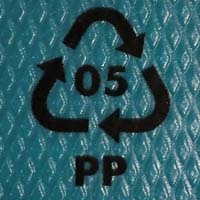
Plastic recycling code class: 5_polypropylene_PP